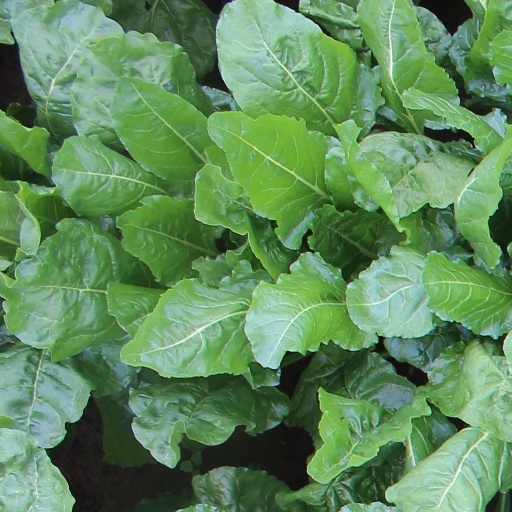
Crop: sugar beet